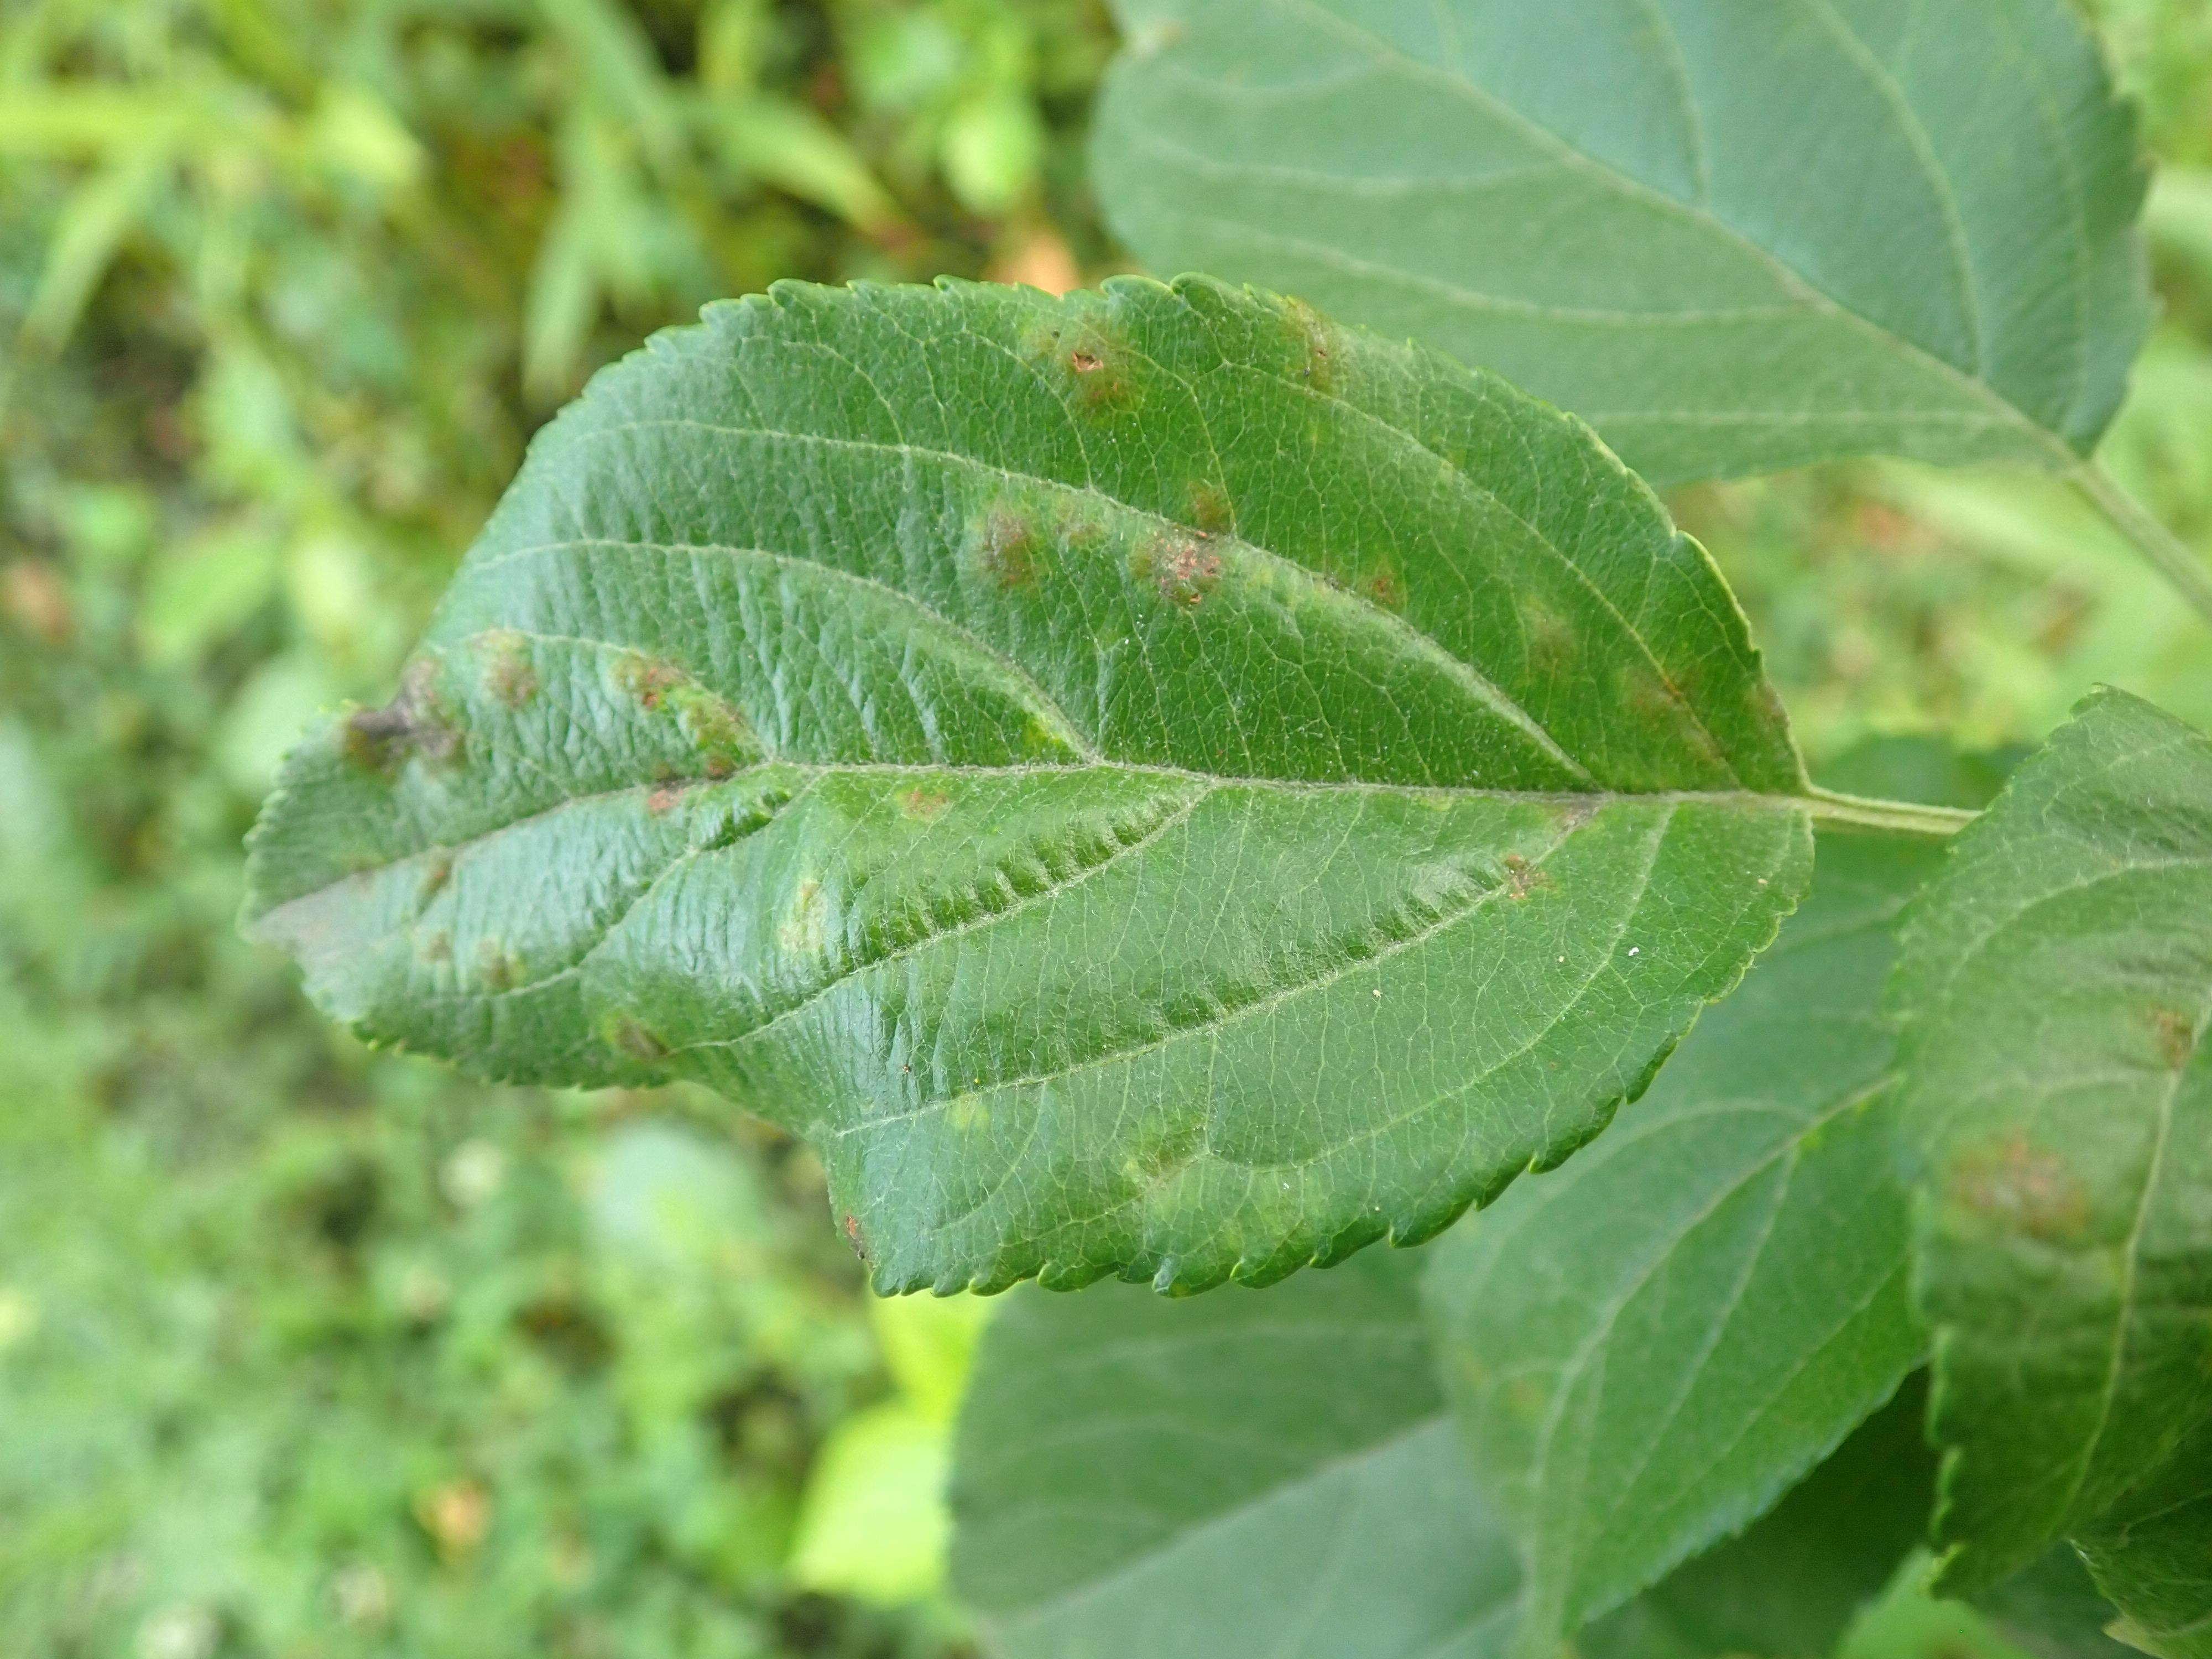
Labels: scab